Francien Giraudi

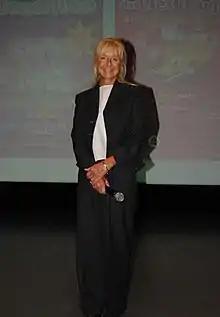
Giraudi in 2014

Francien Giraudi (born 25 June 1949 in London) is the founding president of a Monegasgue association which helps the sick children of Monaco and the region Provence-Alpes-Côte-d'Azur. Currently living in Monaco, she is a member of UNICEF. Active and committed to the Monegasque community, she received the title of Woman of the Year in 2014.In October 2018 she created "The Frankie Foundation for children" based in London who develops ways to improve lives of sick